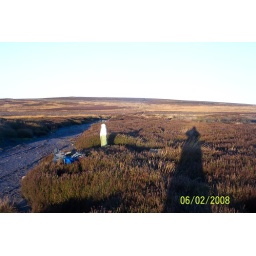
At the start of the track as it leaves the Farndale road the white painted marker confirms the route over the sodden miles ahead.